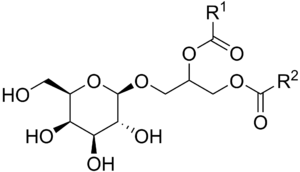
Les galactolipides sont un type de glycolipides dans lesquels l'ose lié est le galactose. Ils diffèrent des glycosphingolipides notamment par le fait que l'azote n'entre pas dans leur composition.